Bob Brookmeyer

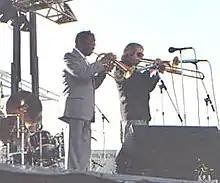
Clark Terry and Brookmeyer at the Clearwater Jazz Festival in the 1980s

In June 2005, Brookmeyer joined ArtistShare and announced a project to fund an upcoming third album featuring his New Art Orchestra. The resulting Grammy-nominated CD, titled "Spirit Music", was released in 2006. Brookmeyer was named a National Endowment for the Arts Jazz Master in the same year. His eighth Grammy Award nomination was for an arrangement from the Vanguard Jazz Orchestra's album, "Forever Lasting", shortly before his death. That same album was also nominated in the 57th Annual Grammy Awards for the category of Best Large Jazz Ensemble Album; the CD was entirely made up of Brookmeyer's compositions.